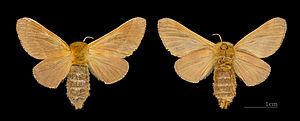
La Franconienne est une espèce d'insectes lépidoptères appartenant à la famille des Lasiocampidae et au genre Malacosoma. C'est l’espèce type pour le genre.
Malacosoma est un genre de lépidoptères de la famille des Lasiocampidae, et de la sous-famille des Lasiocampinae ou des Malacosominae selon les classifications.